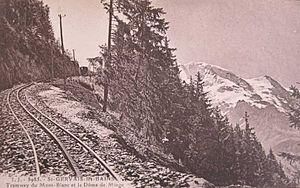
Le tramway du Mont-Blanc ou TMB est une ligne de chemin de fer à crémaillère du massif du Mont-Blanc qui relie la gare SNCF de Saint-Gervais au glacier de Bionnassay en Haute-Savoie. Initialement la ligne devait atteindre le sommet du mont Blanc. Elle est la plus haute ligne de chemin de fer de France.